A Night at Earl Carroll's

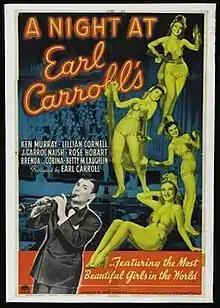
Theatrical release poster

A Night at Earl Carroll's is a 1940 American musical film directed by Kurt Neumann and written by Lynn Starling. The film stars Ken Murray, Rose Hobart, Elvia Allman, Blanche Stewart, Earl Carroll, J. Carrol Naish, and Lela Moore. The film was released on December 6, 1940 by Paramount Pictures.